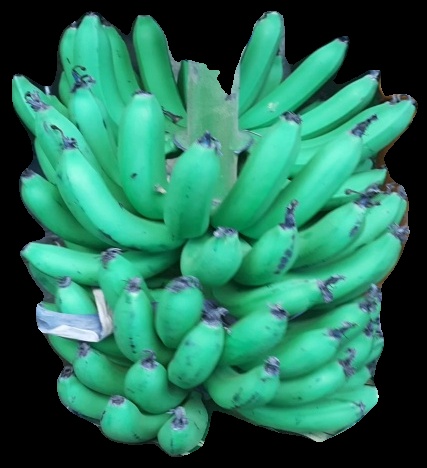
Variety: pachbale
Grade: grade1